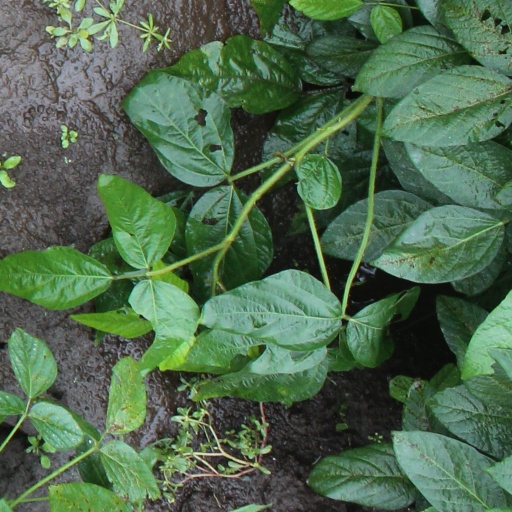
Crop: soybean